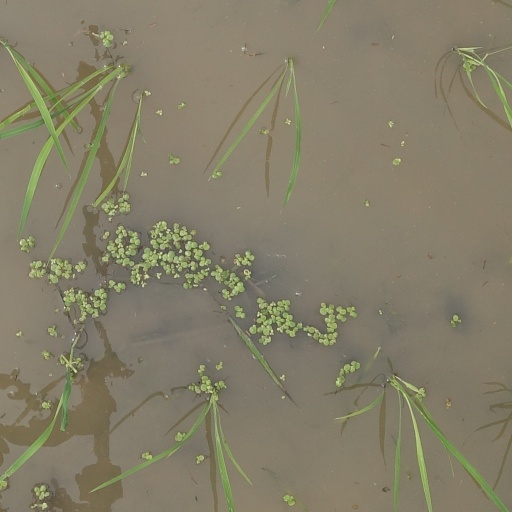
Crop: rice